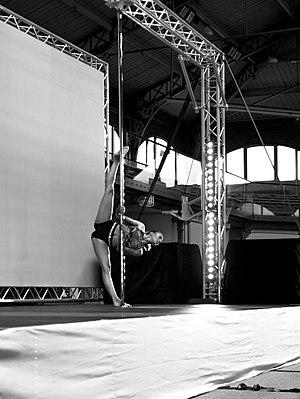
Championnat de France de Pole Sport 2015
Le pole sport ou pole mêle danse et acrobatie autour d'une barre verticale en métal appelée pole. Les athlètes montent, glissent, accrochent, se retournent, sautent et se renversent sur la pole. La pole exige de l'agilité, de la force, de l'équilibre, de l'endurance et de la souplesse.